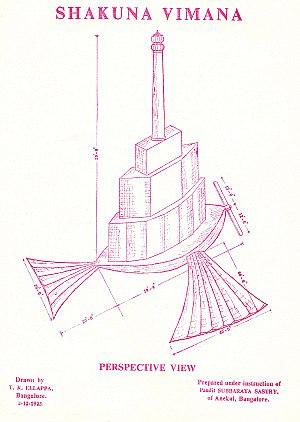
Illustration de la Shakuna Vahana ( Vaimanika Shastra ). Dessiné à Bangalore (Inde)